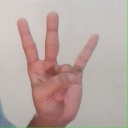
अक्षर: क्ष